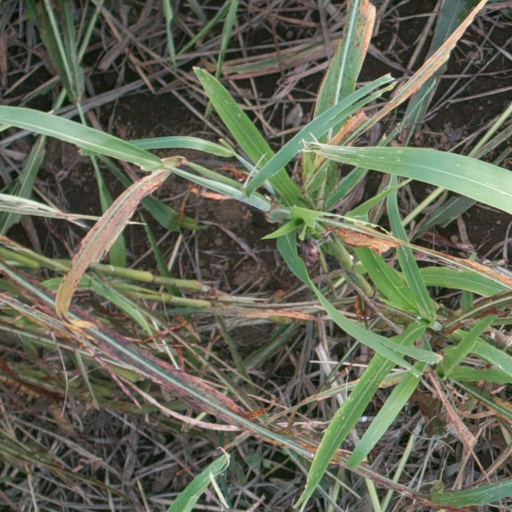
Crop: sorghum